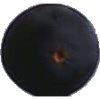
Label: Grape Blue 1